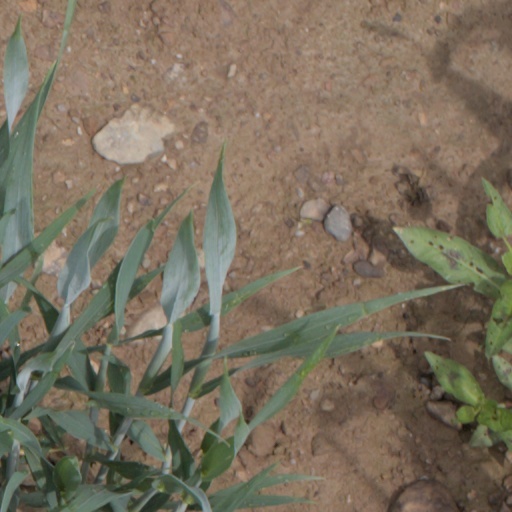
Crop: wheat